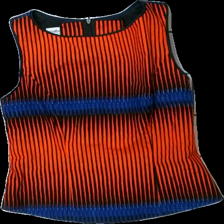
View: front
Type: Top
Category: Ladies
Brand: Not in the list
Brand text on label: rw&a
Colors: Black, Red, Blue
Material: 72% cotton 28% viscose
Pattern: Geometric print
Cut: Regular
Season: All
Damage location: middle center
Damage 2 location: bottom left
Damage 3 location: bottom right
Price range: 50-100
Recommended usage: Reuse
Description: top med ränder och prickar